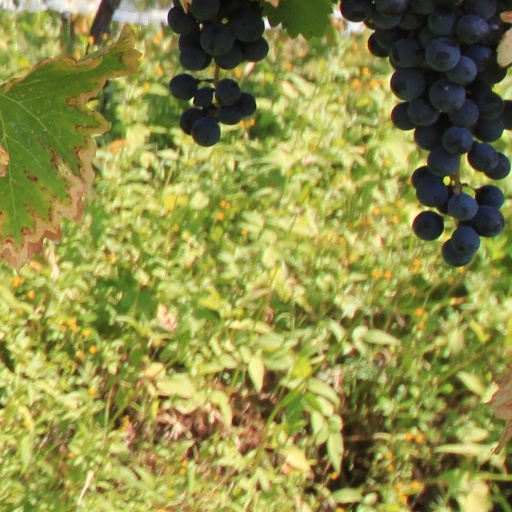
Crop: grape